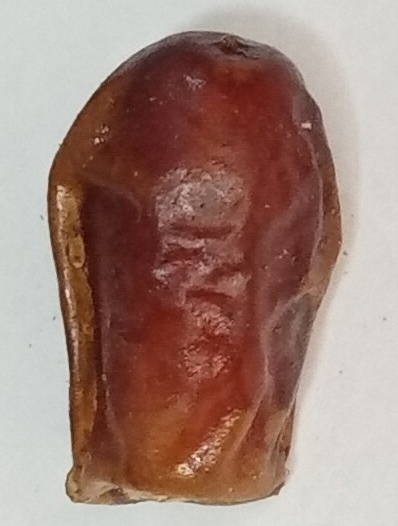
Variety: aseel
Size: medium
Grade: grade-1